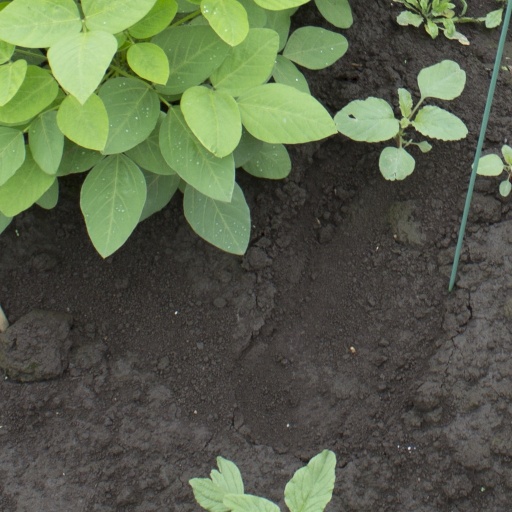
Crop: soybean